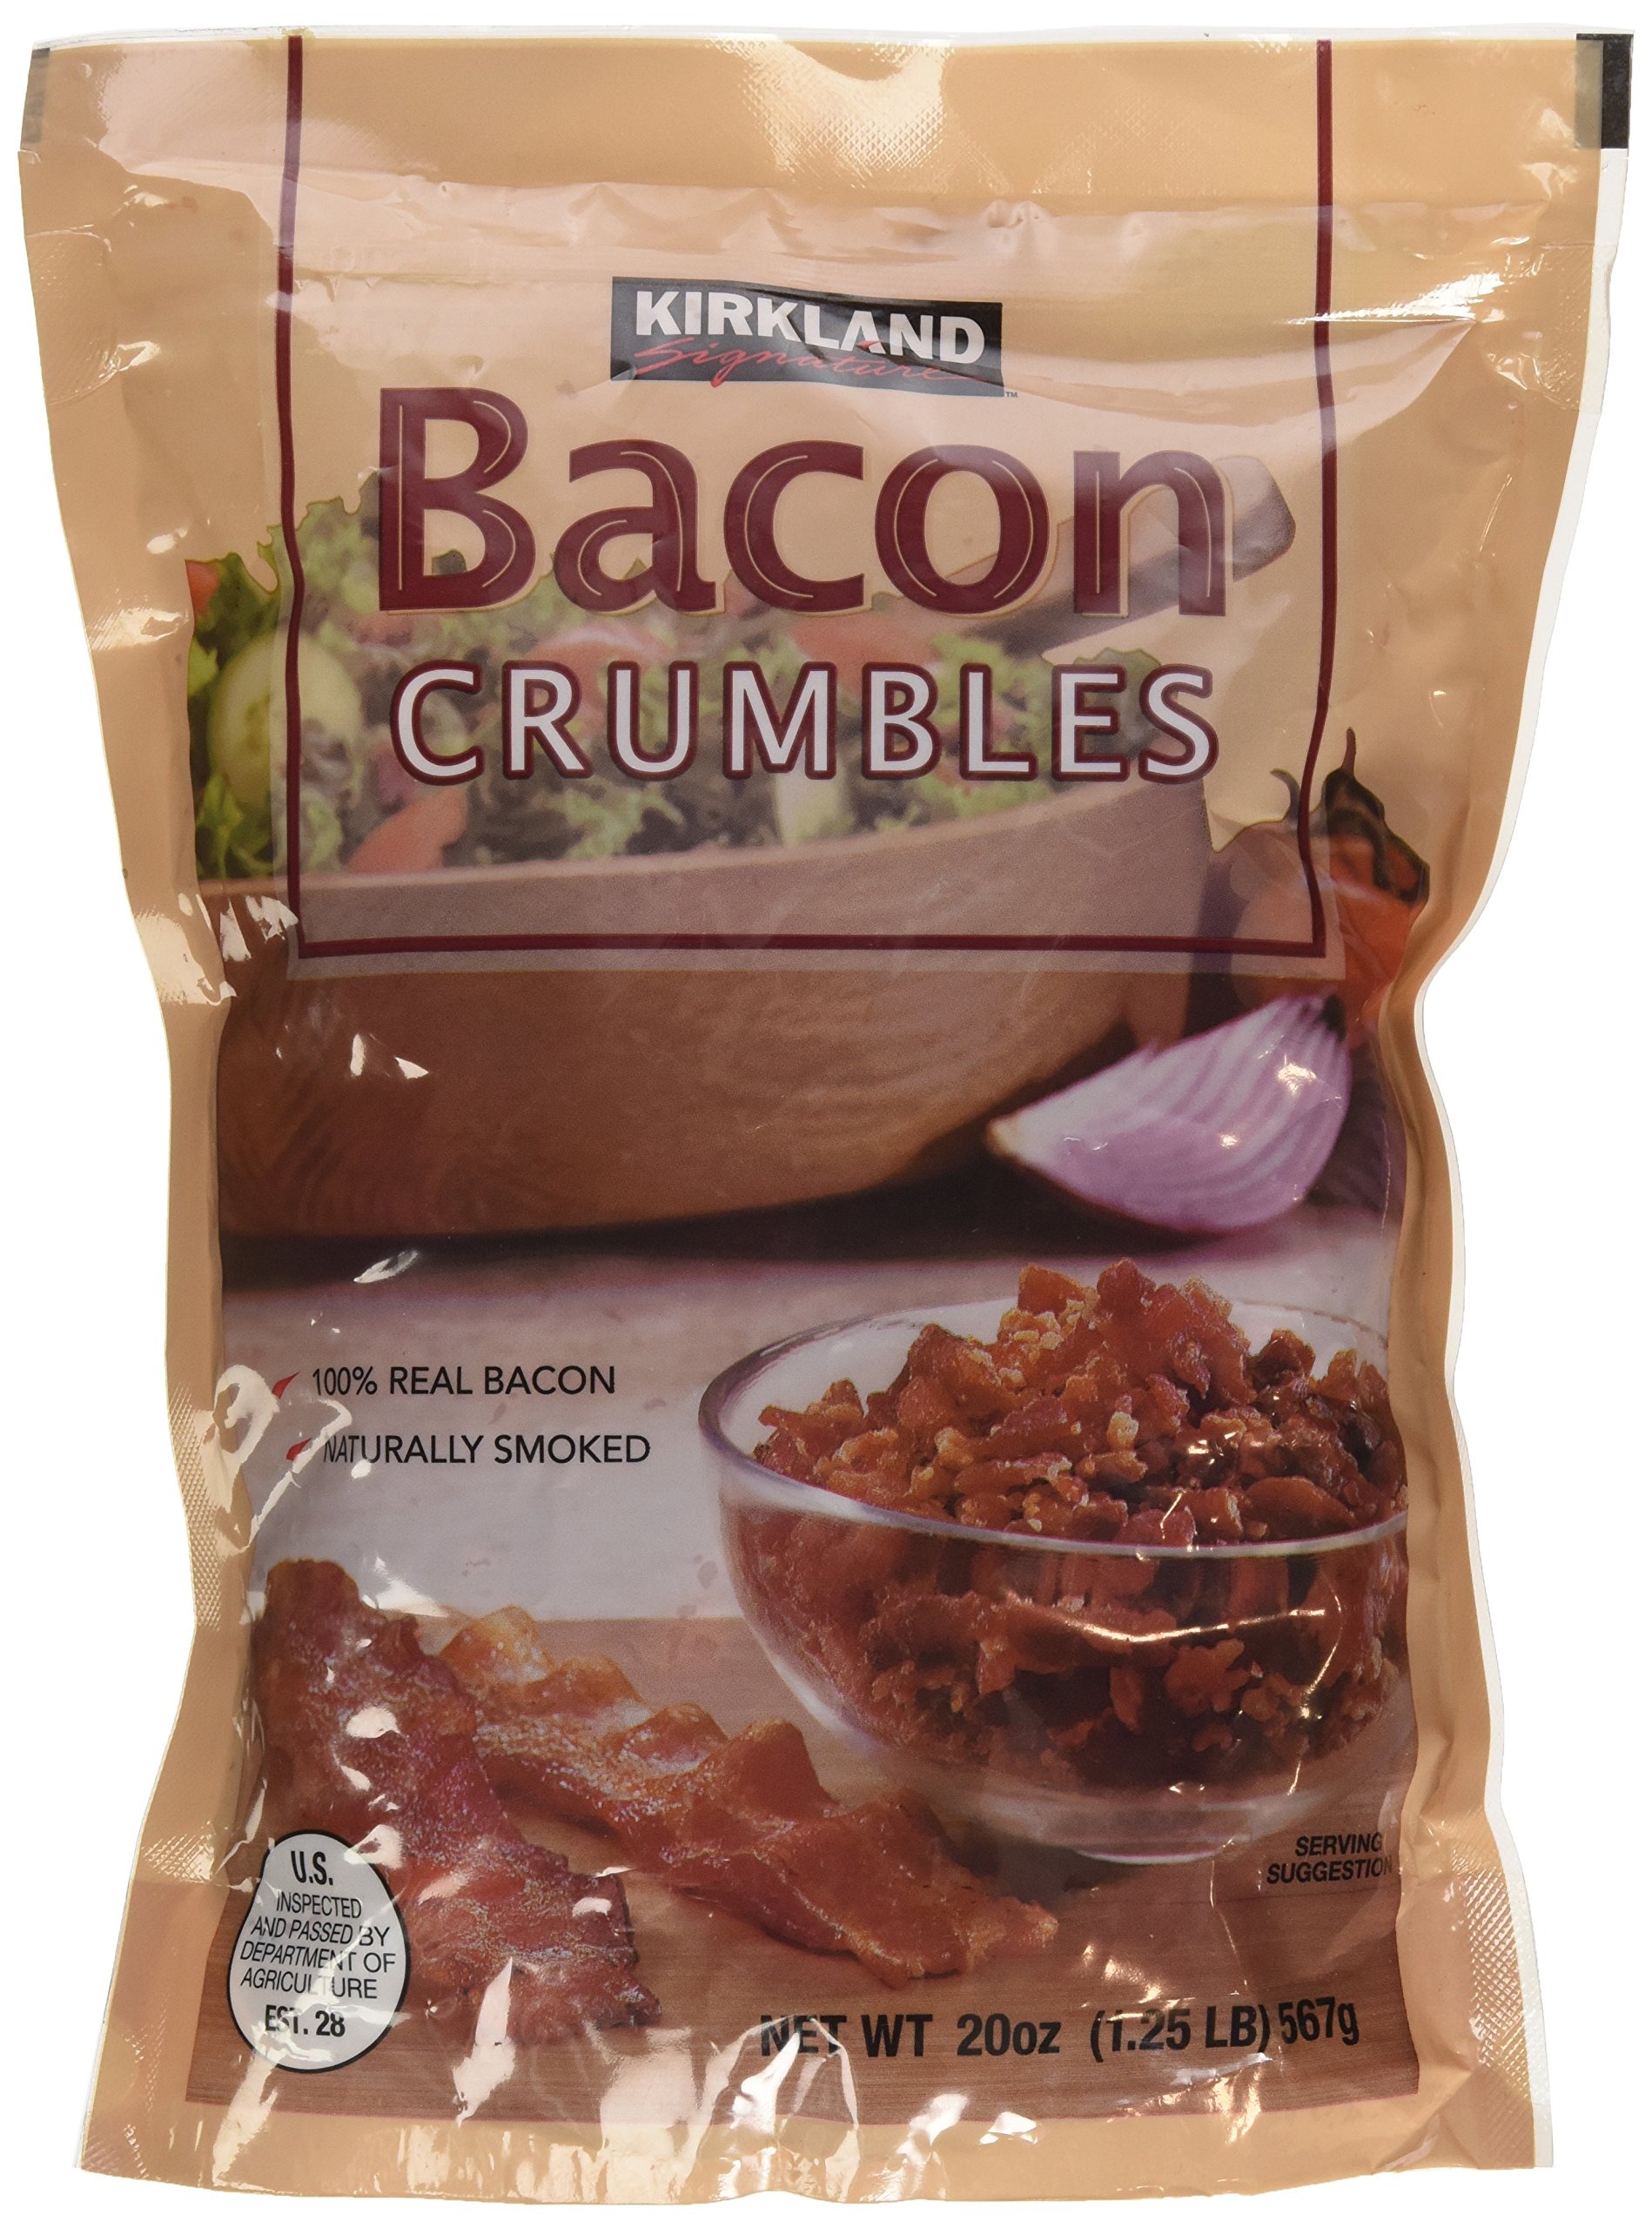
Item Name: Kirkland Bacon Crumbs-20 oz
Bullet Point 1: 100% real bacon
Bullet Point 2: Naturally smoked
Bullet Point 3: Great for salad topping, pizza, pasta and your favorite meals.
Bullet Point 4: All sales are final. No returns. No exchange. Thank you for shopping!
Value: 20.0
Unit: Ounce

Price: 10.39